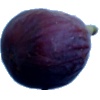
Label: fig